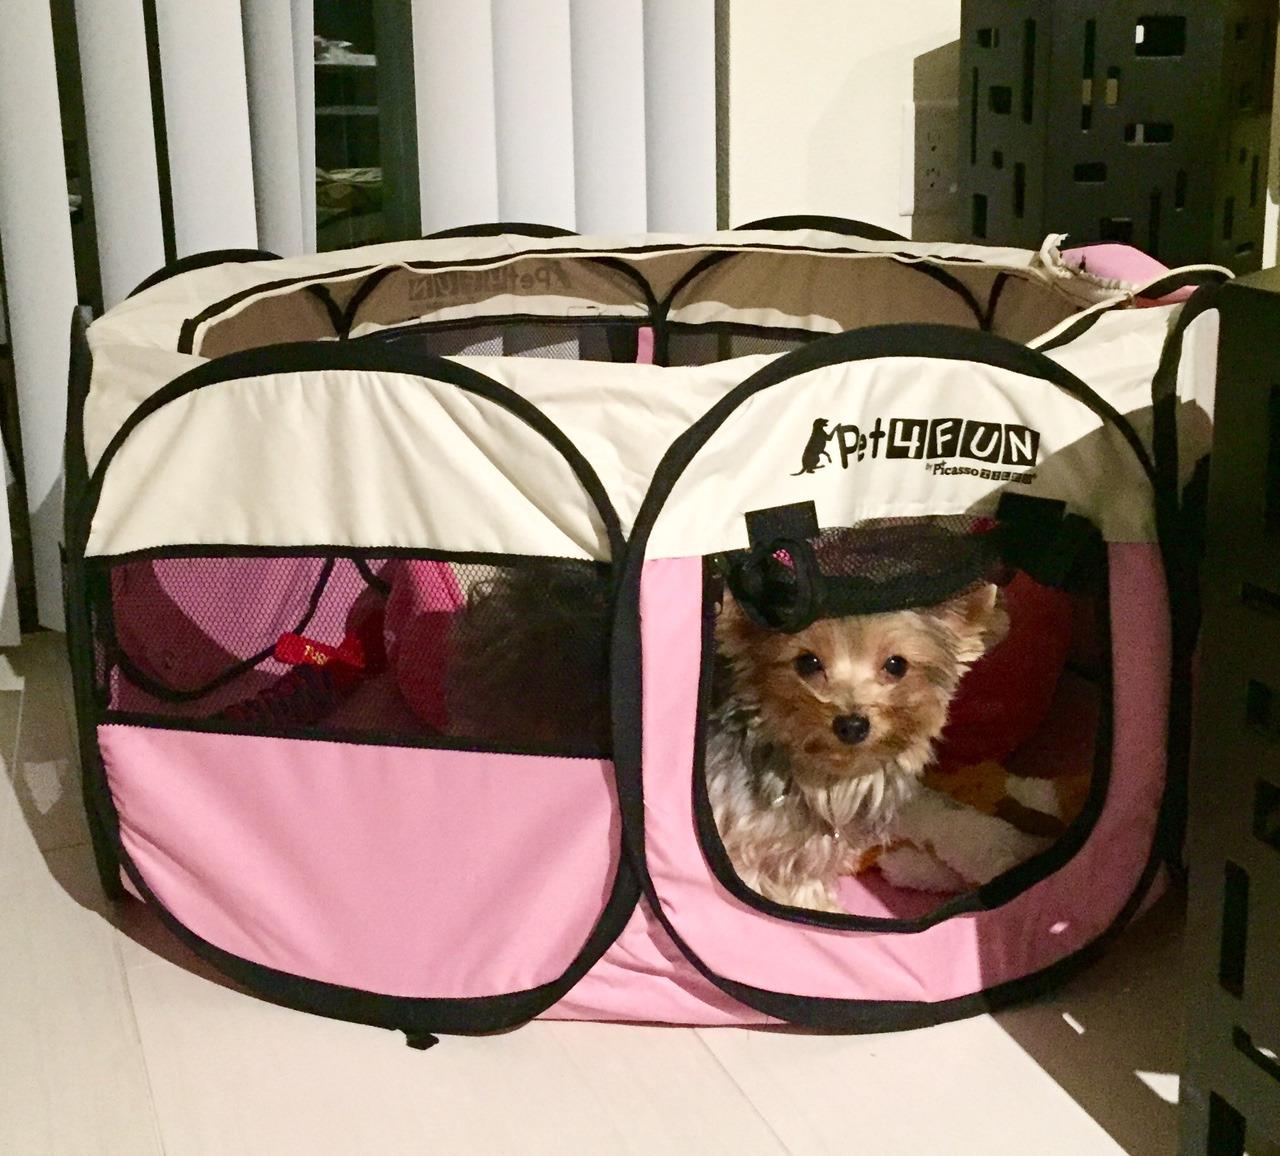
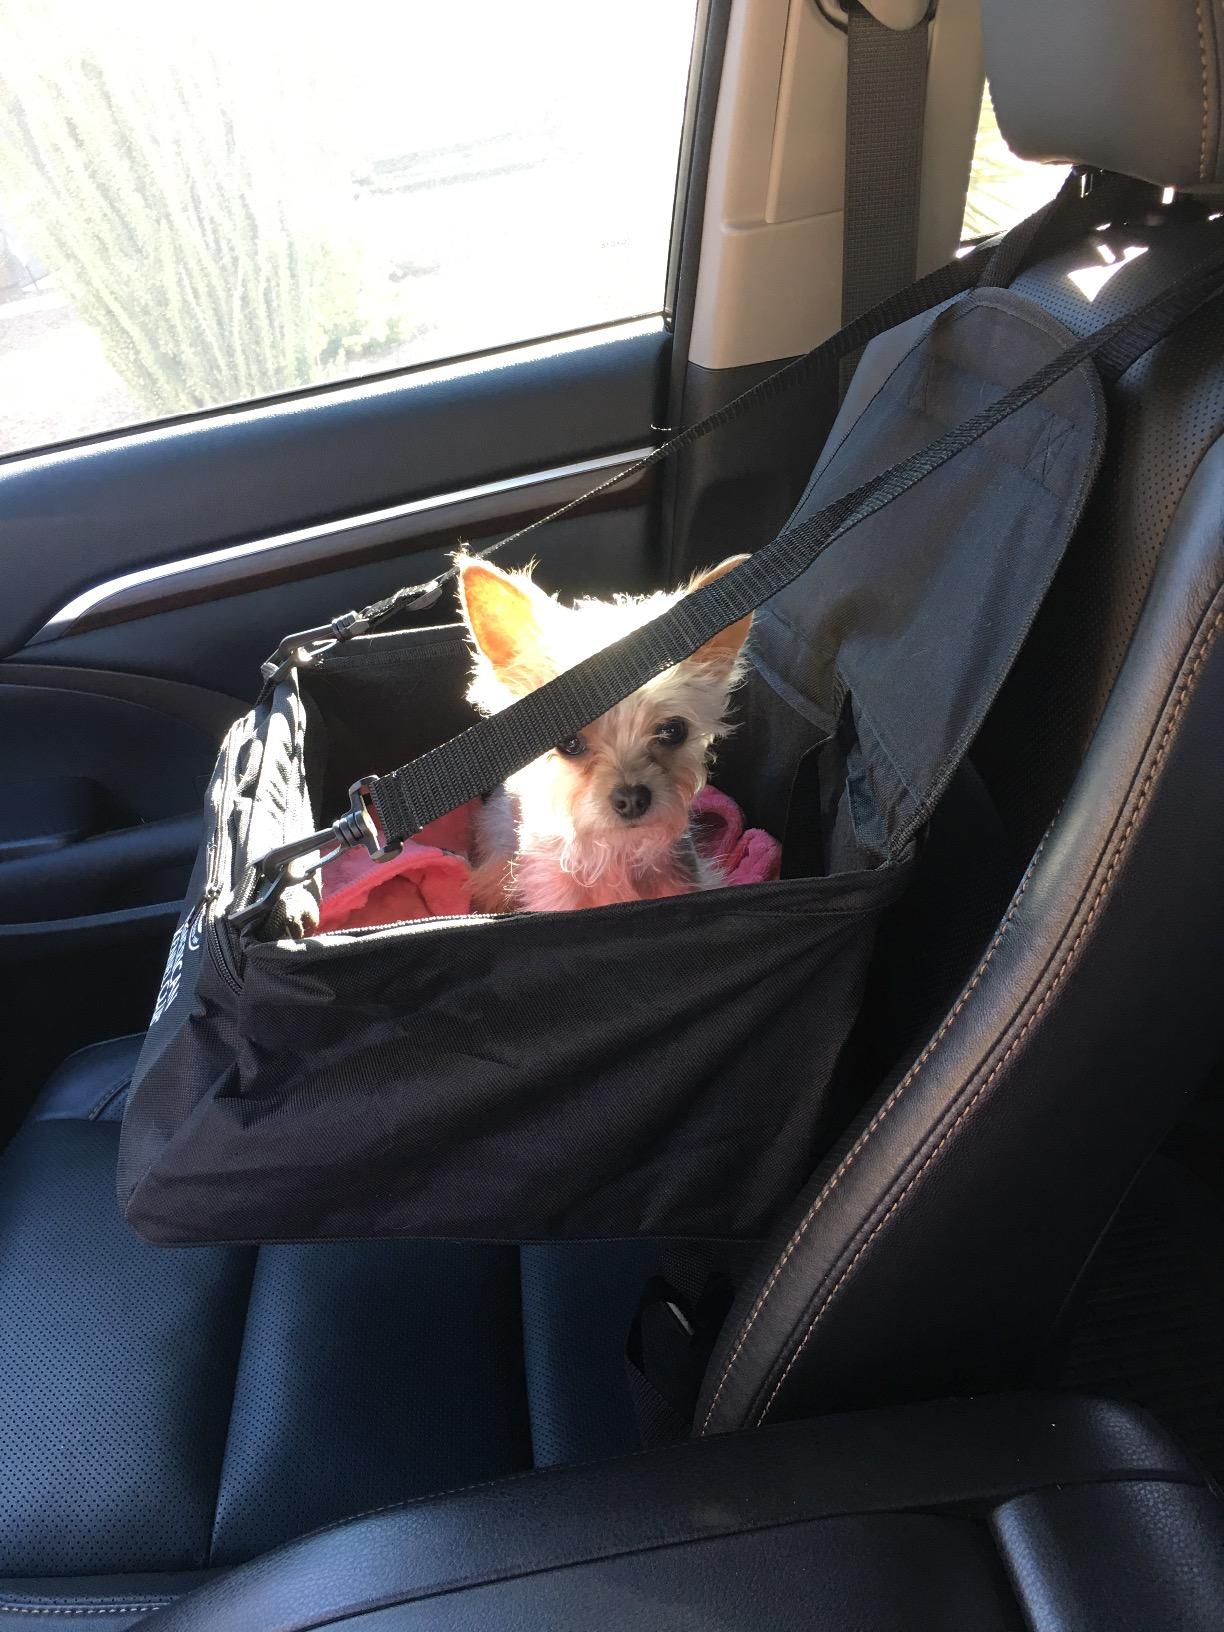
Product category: items_kennel
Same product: no